Devon and Exeter Institution

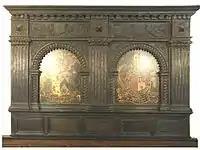
Courtenay heraldic overmantel, 1750, in 7 Cathedral Close

The Devon and Exeter Institution is a subscription library in the City of Exeter, in Devon, United Kingdom, founded in 1813 for "The general diffusion of science, literature and the arts". It is situated at 7, Cathedral Close, Exeter, in a building facing the north side of Exeter Cathedral which was formerly the Exeter townhouse of the Courtenay family of Powderham Castle.